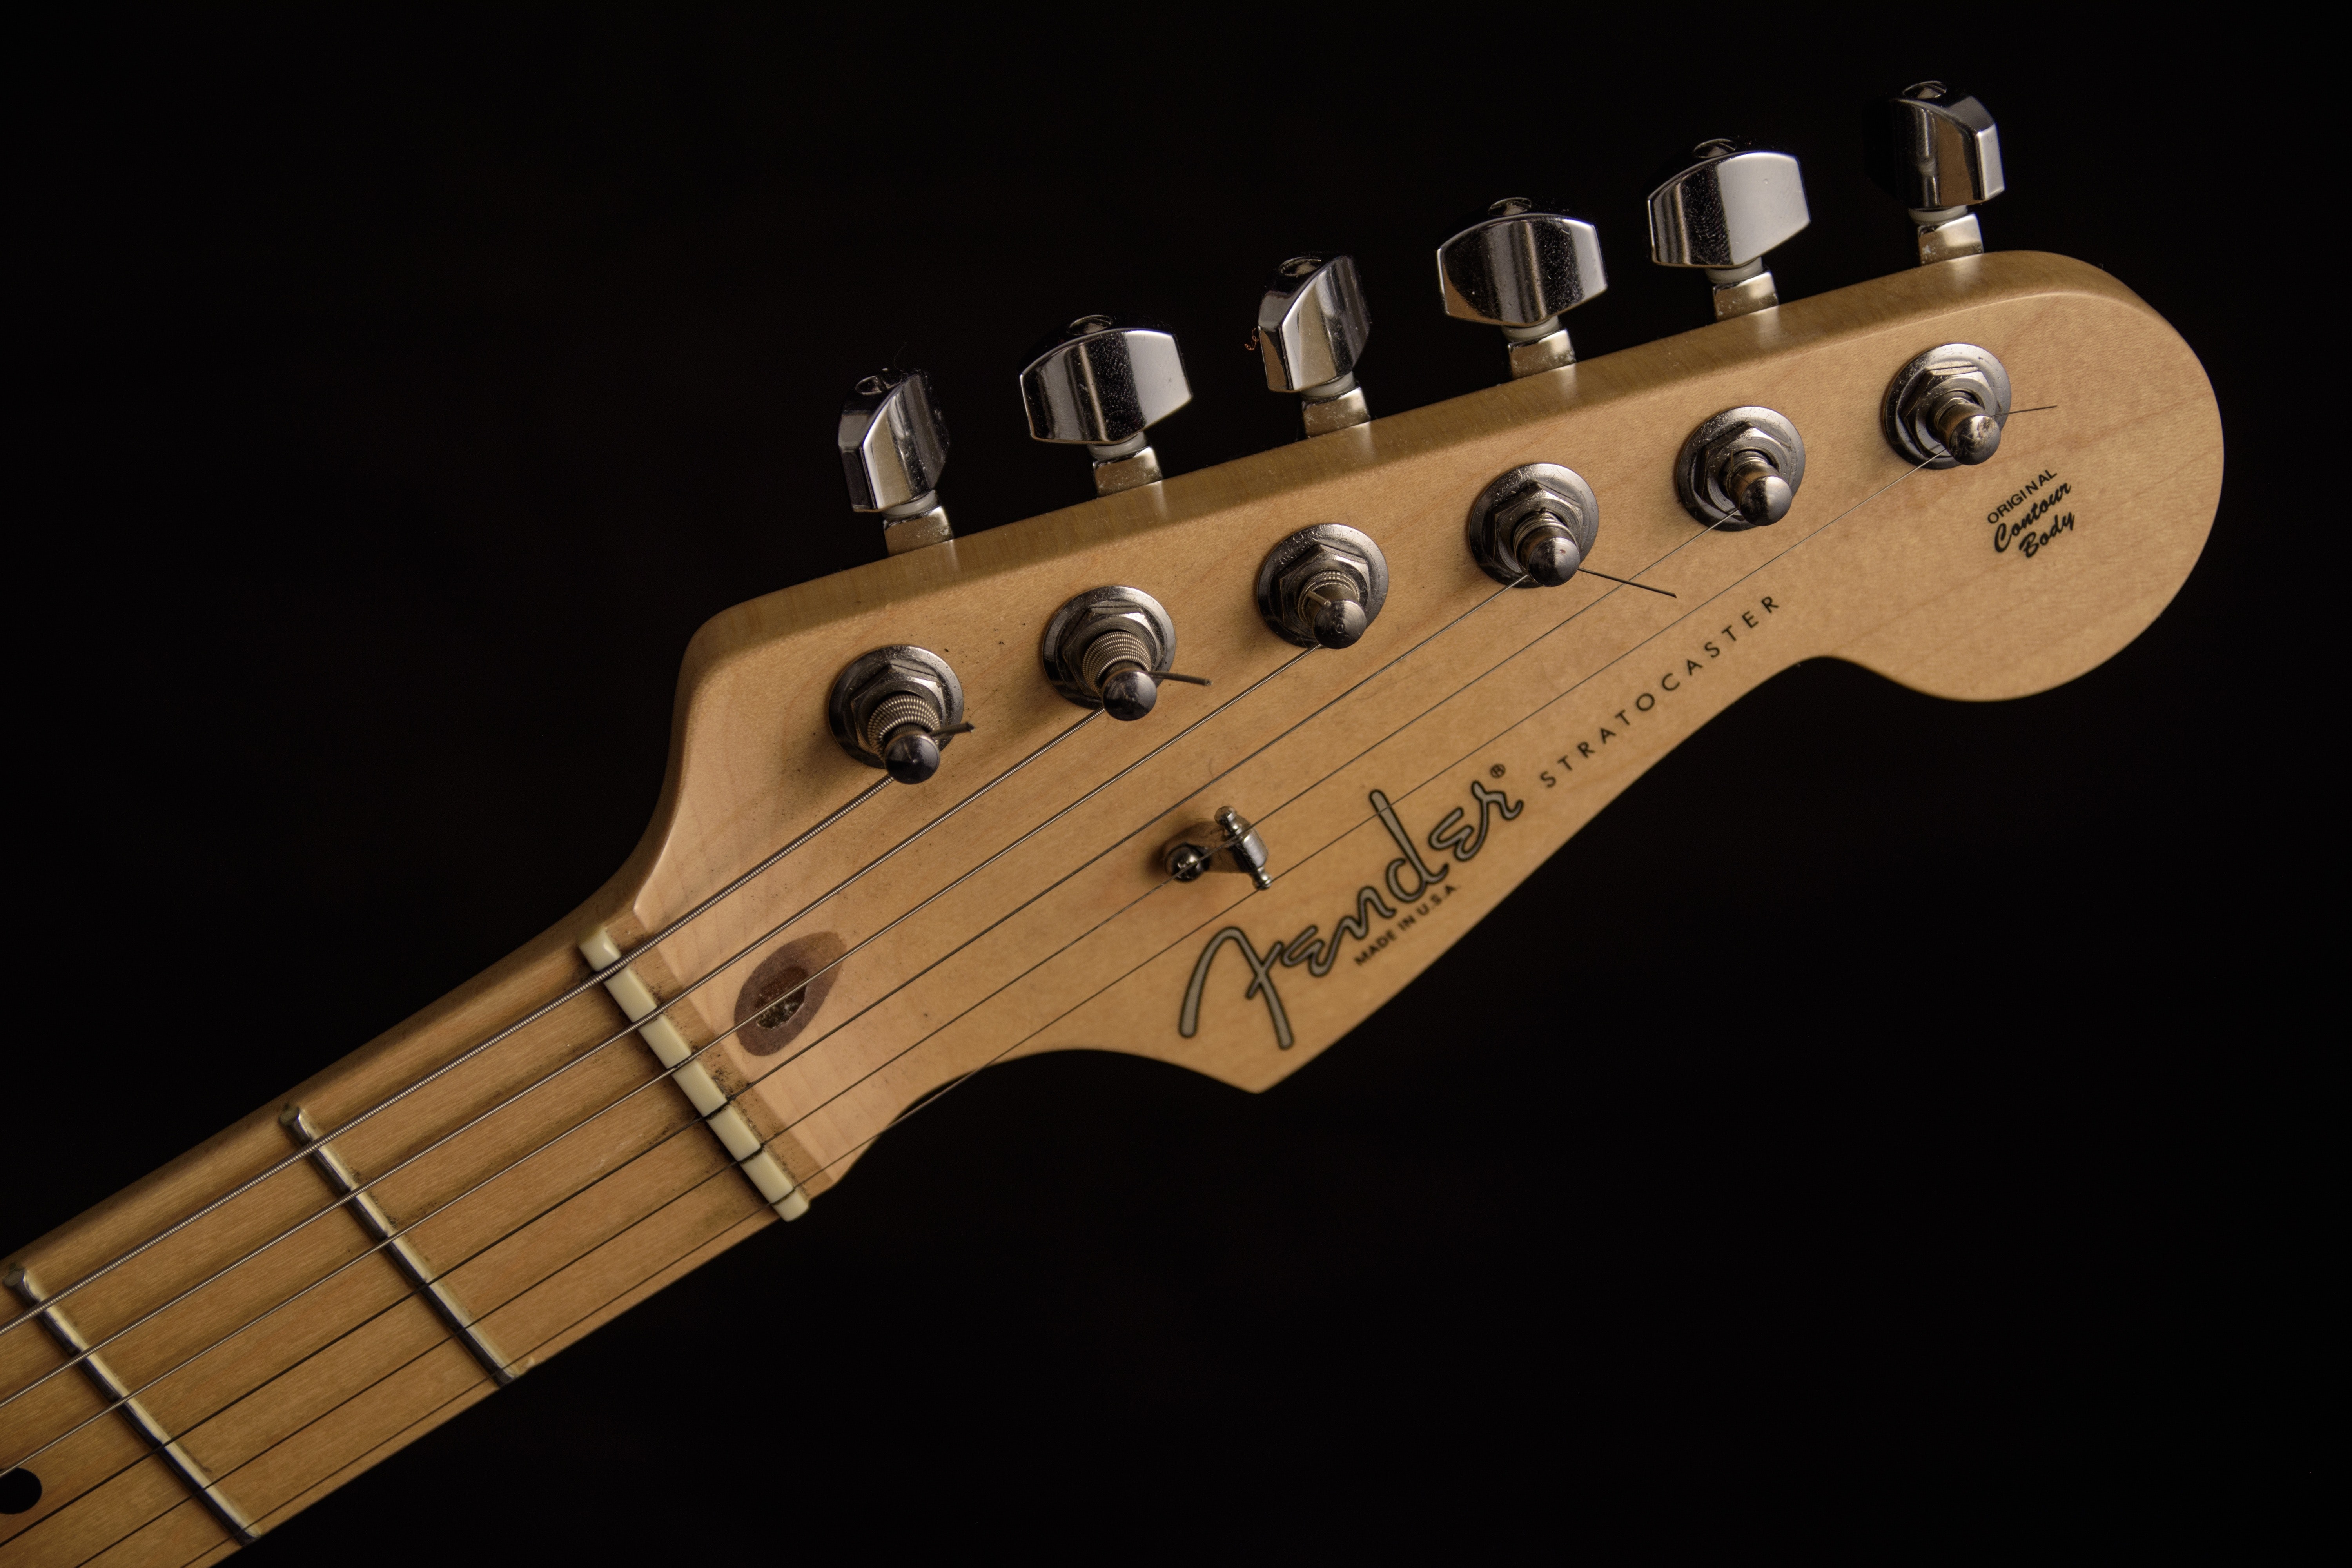
guitar, string instrument, musical instrument, electric guitar, plucked string instruments, string instrument accessory, bass guitar, musical instrument accessory, electronic instrument, electronic musical instrument, guitar accessory, acoustic electric guitar, folk instrument